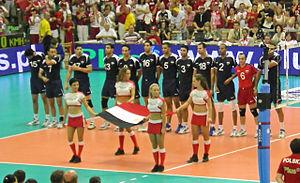
L'équipe d'Égypte de volley-ball est composée des meilleurs joueurs égyptiens sélectionnés par la Fédération Égyptienne de Volleyball. Elle figure au 13ᵉ rang dans le classement de la Fédération internationale de volley-ball au 1ᵉʳ octobre 2018. Elle présente un des meilleurs palmarès d'Afrique avec 8 victoires au championnat continental et 5 victoires aux Jeux africains.